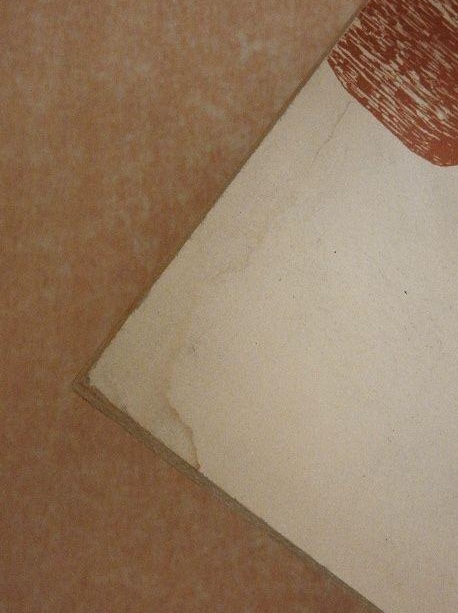
Label: paper